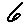
Label: 6